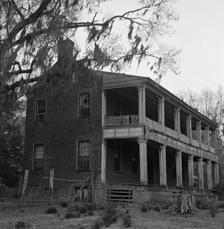
Building: Oakland Plantation (Carvers, North Carolina)
Country: United States of America
Year built: 1780
Historic house in North Carolina, United States United States historic place Oakland Plantation U.S. National Register of Historic Places Oakland Show map of North Carolina Show map of the United States Location Off SR 1730, near Carvers, North Carolina Coordinates 34°28′17″N 78°23′36″W / 34.47139°N 78.39333°W / 34.47139; -78.39333 Built 1780 Architect Brown, Col. Thomas NRHP reference No. 72000924 Added to NRHP April 25, 1972 Oakland Plantation , situated on a bluff overlooking the Cape Fear River in Carvers , Bladen County, North Carolina , was built over 200 years ago by General Thomas Brown, an American Revolutionary War patriot. It is one of a few houses of its period in North Carolina still being used today. Listed on the National Register of Historic Places , Oakland depicts the architecture and skill of the artisans of that period. Bricks laid in Flemish bond were brought from England on sailing ships as ballast , transported up river, and unloaded by hand. It was added to the National Register of Historic Places in 1972. See also List of Registered Historic Places in North Carolina References